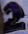
Number: 2